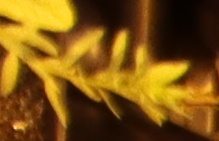
Label: Flax